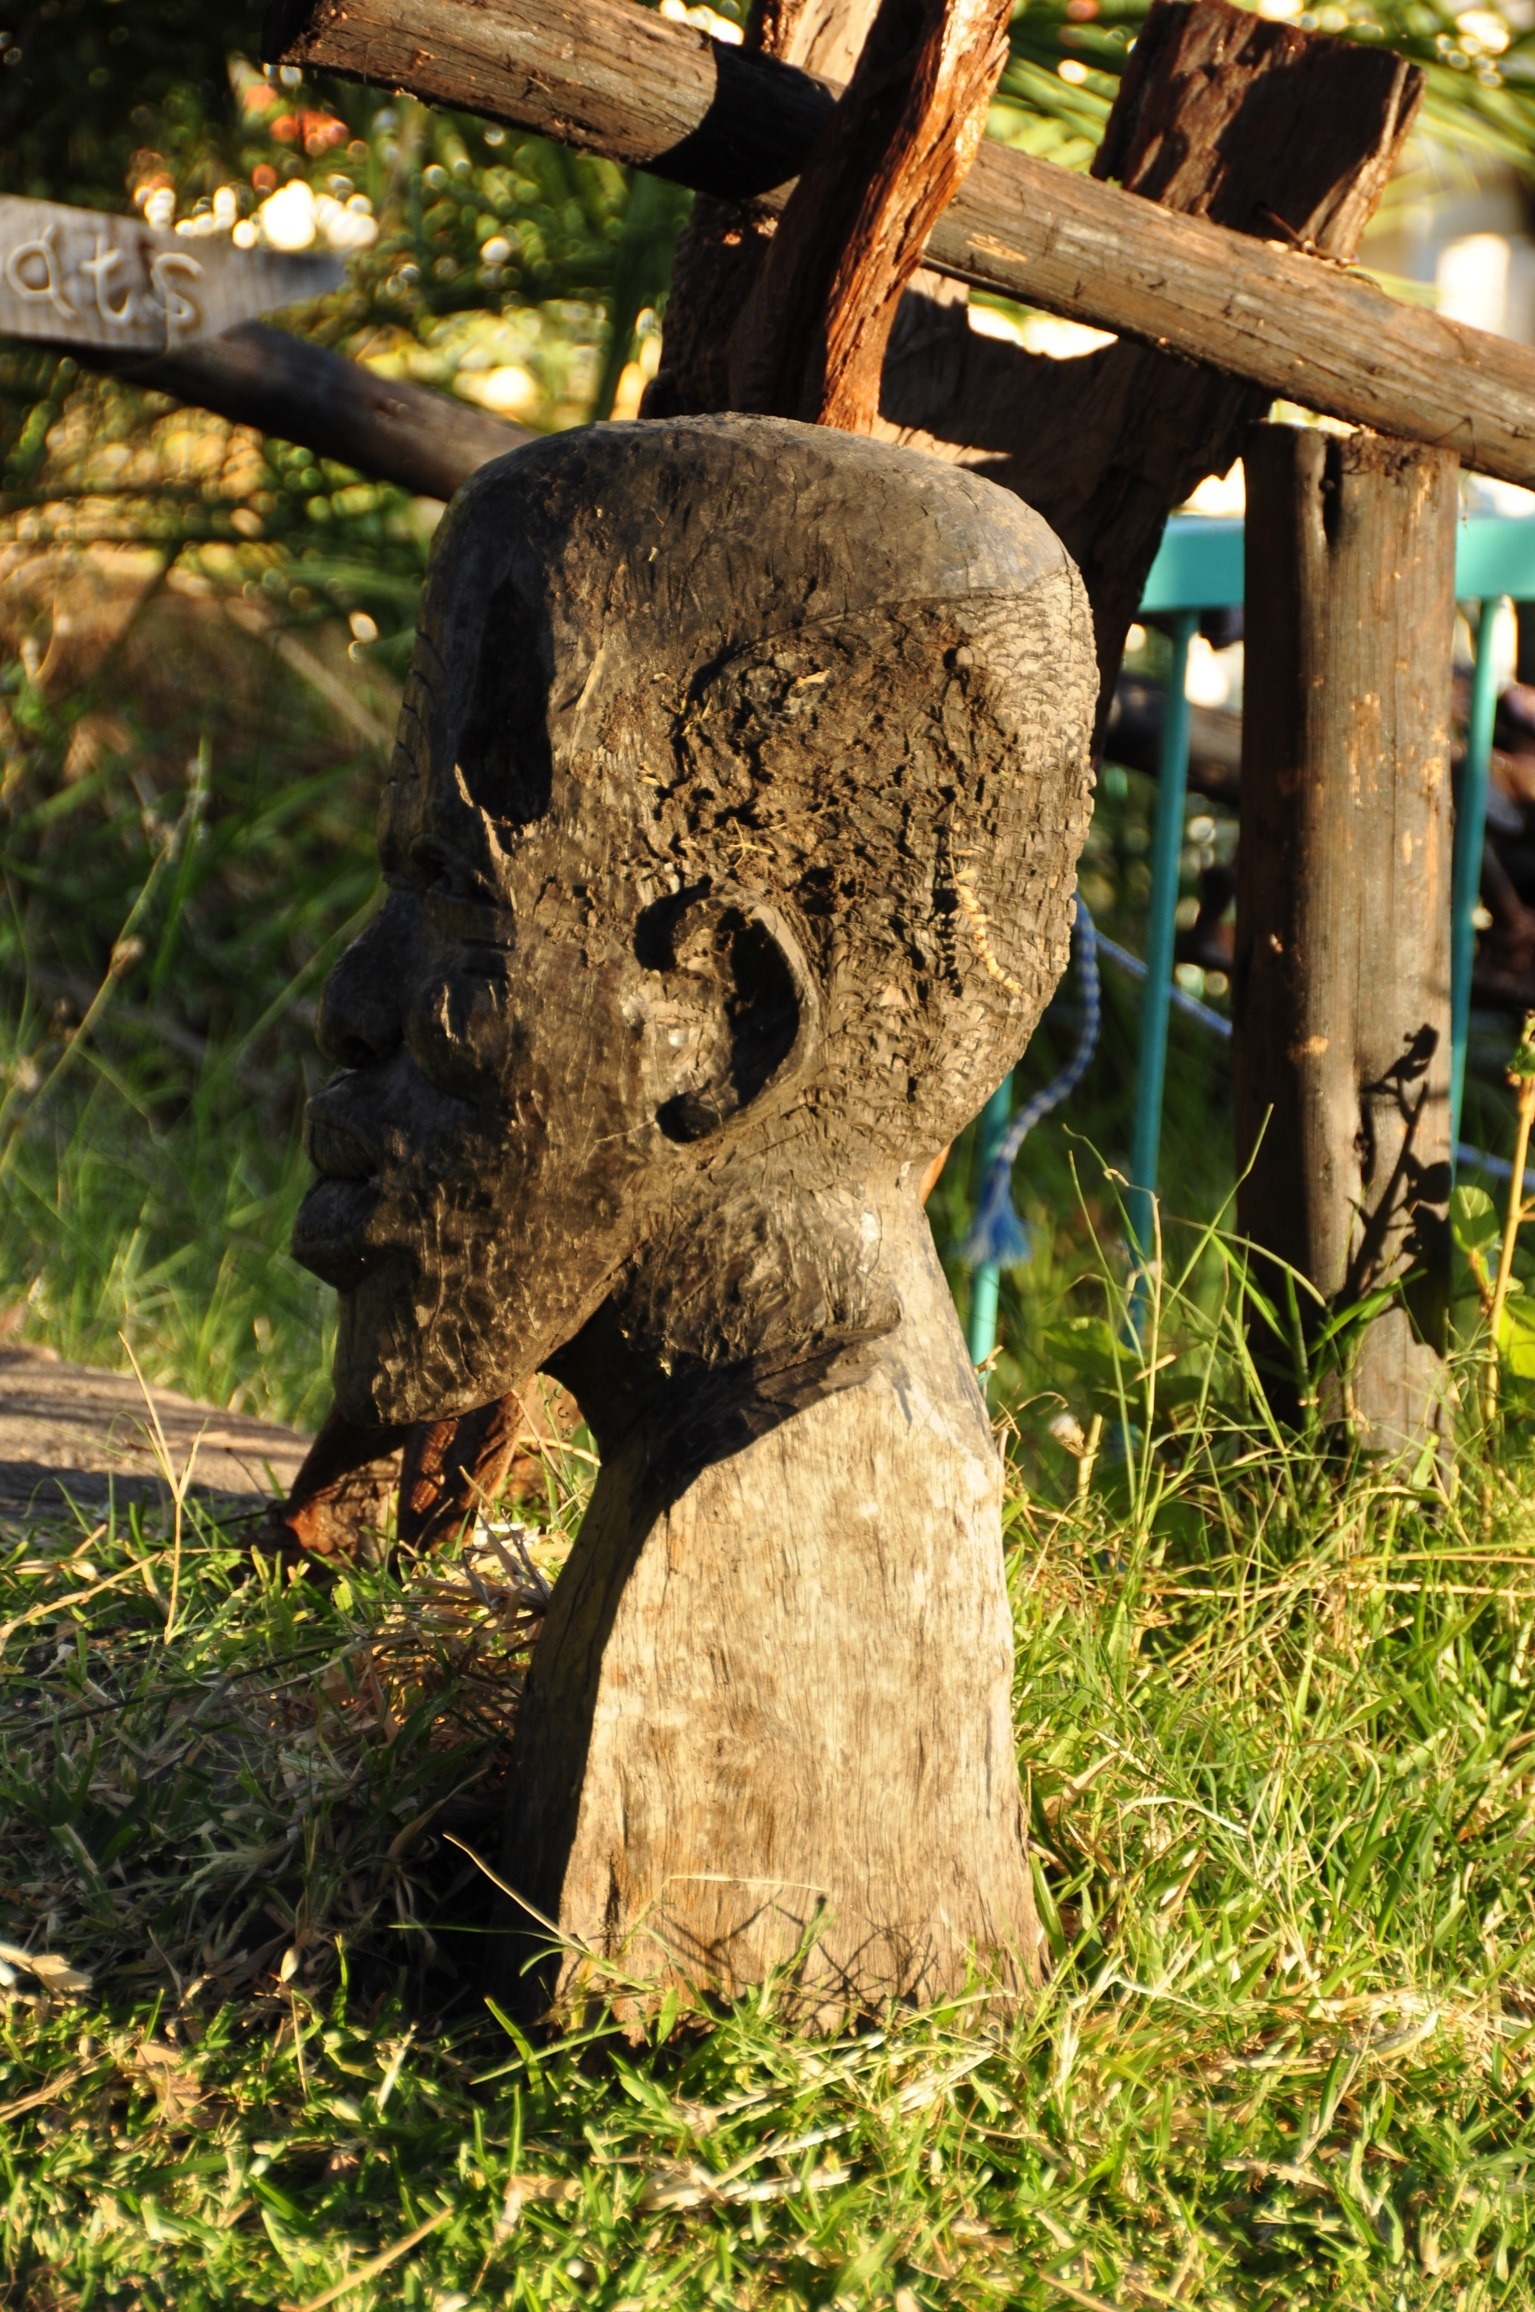
tree, plant, wood, flower, trunk, wildlife, statue, africa, garden, pictures, sculpture, art, figure, head, ethno, woody plant, art sculpture